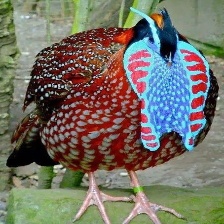
Species: CABOTS TRAGOPAN
Scientific name: TRAGOPAN CABOTI